John George (racing driver)

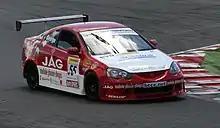
George driving the TH Motorsport Honda Integra at Snetterton during the 2008 British Touring Car Championship season.

John Alfred George (born 22 March 1961) is a Cornish mobile phone entrepreneur and race car driver, best known for driving in the British Touring Car Championship.